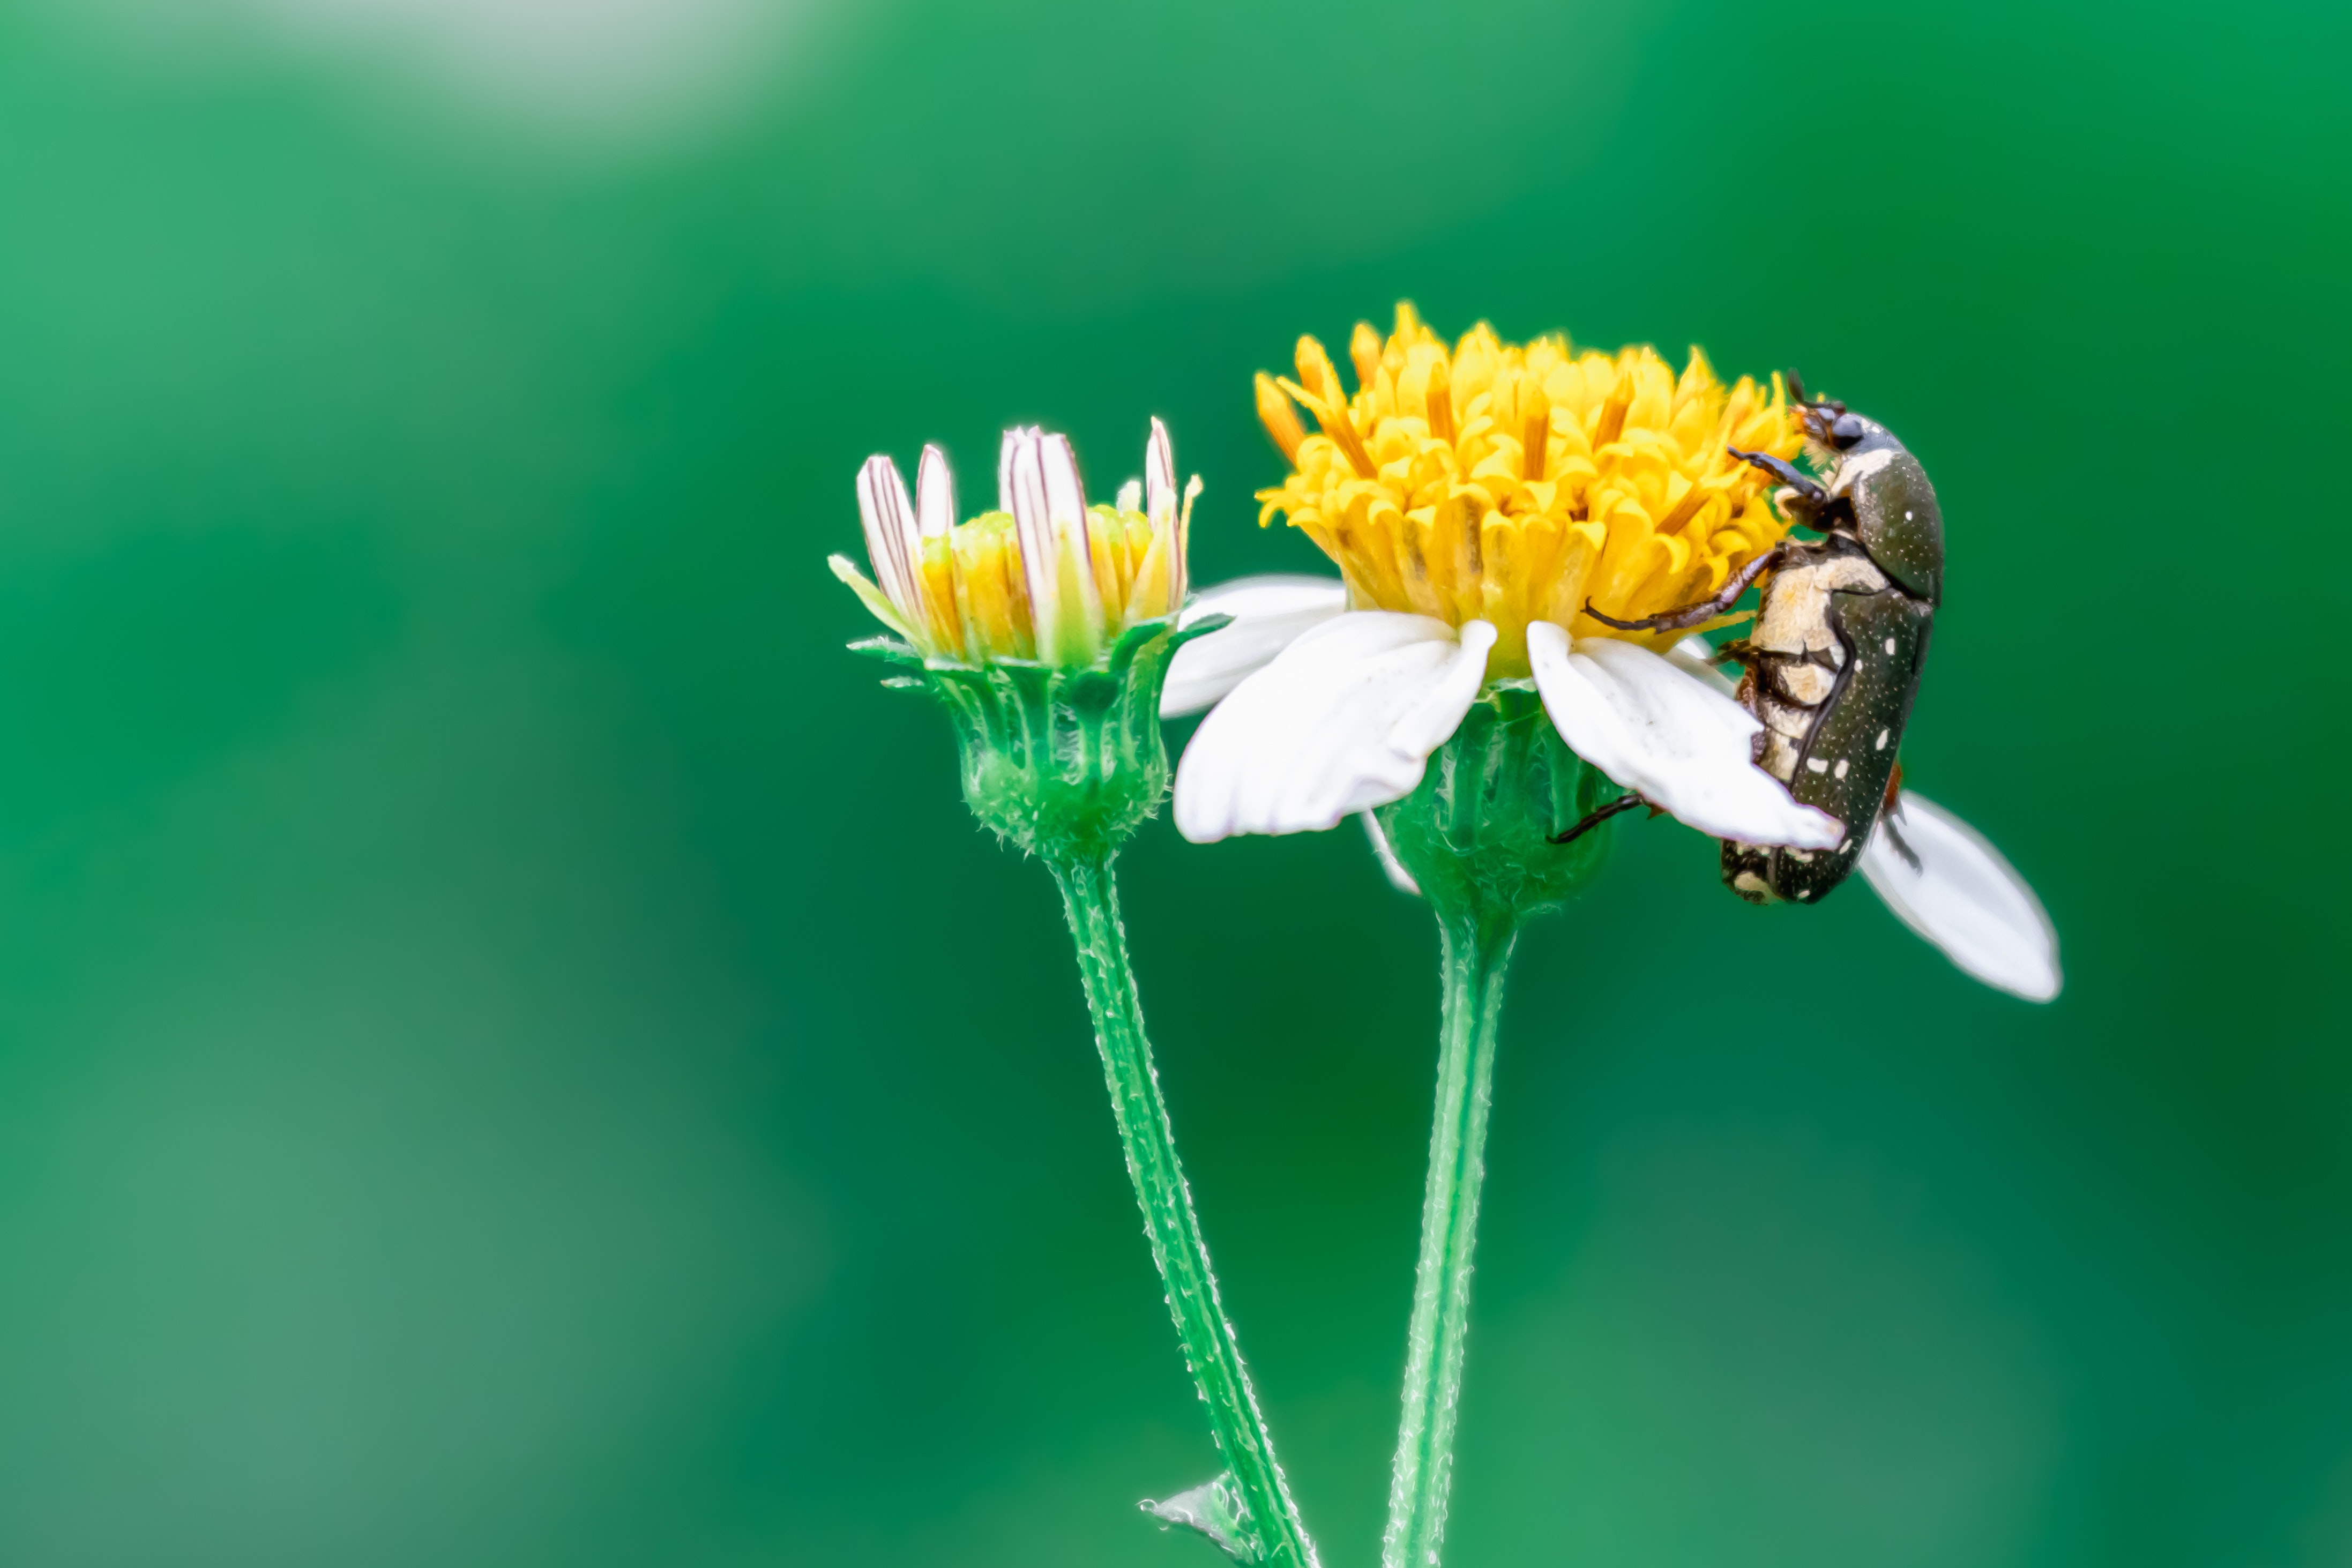
natural, flower, plant, pollinator, insect, arthropod, green, petal, honeybee, pest, parasite, daisy family, flowering plant, herbaceous plant, membrane winged insect, pollen, macro photography, invertebrate, fly, grass, bumblebee, Megachilidae, wasp, plant stem, hoverfly, Pedicel, wildlife, annual plant, perennial plant, wildflower, tachinidae, zinnia, herb, beetle, asterales, sawfly, blowflies, bee, bug, buddleia